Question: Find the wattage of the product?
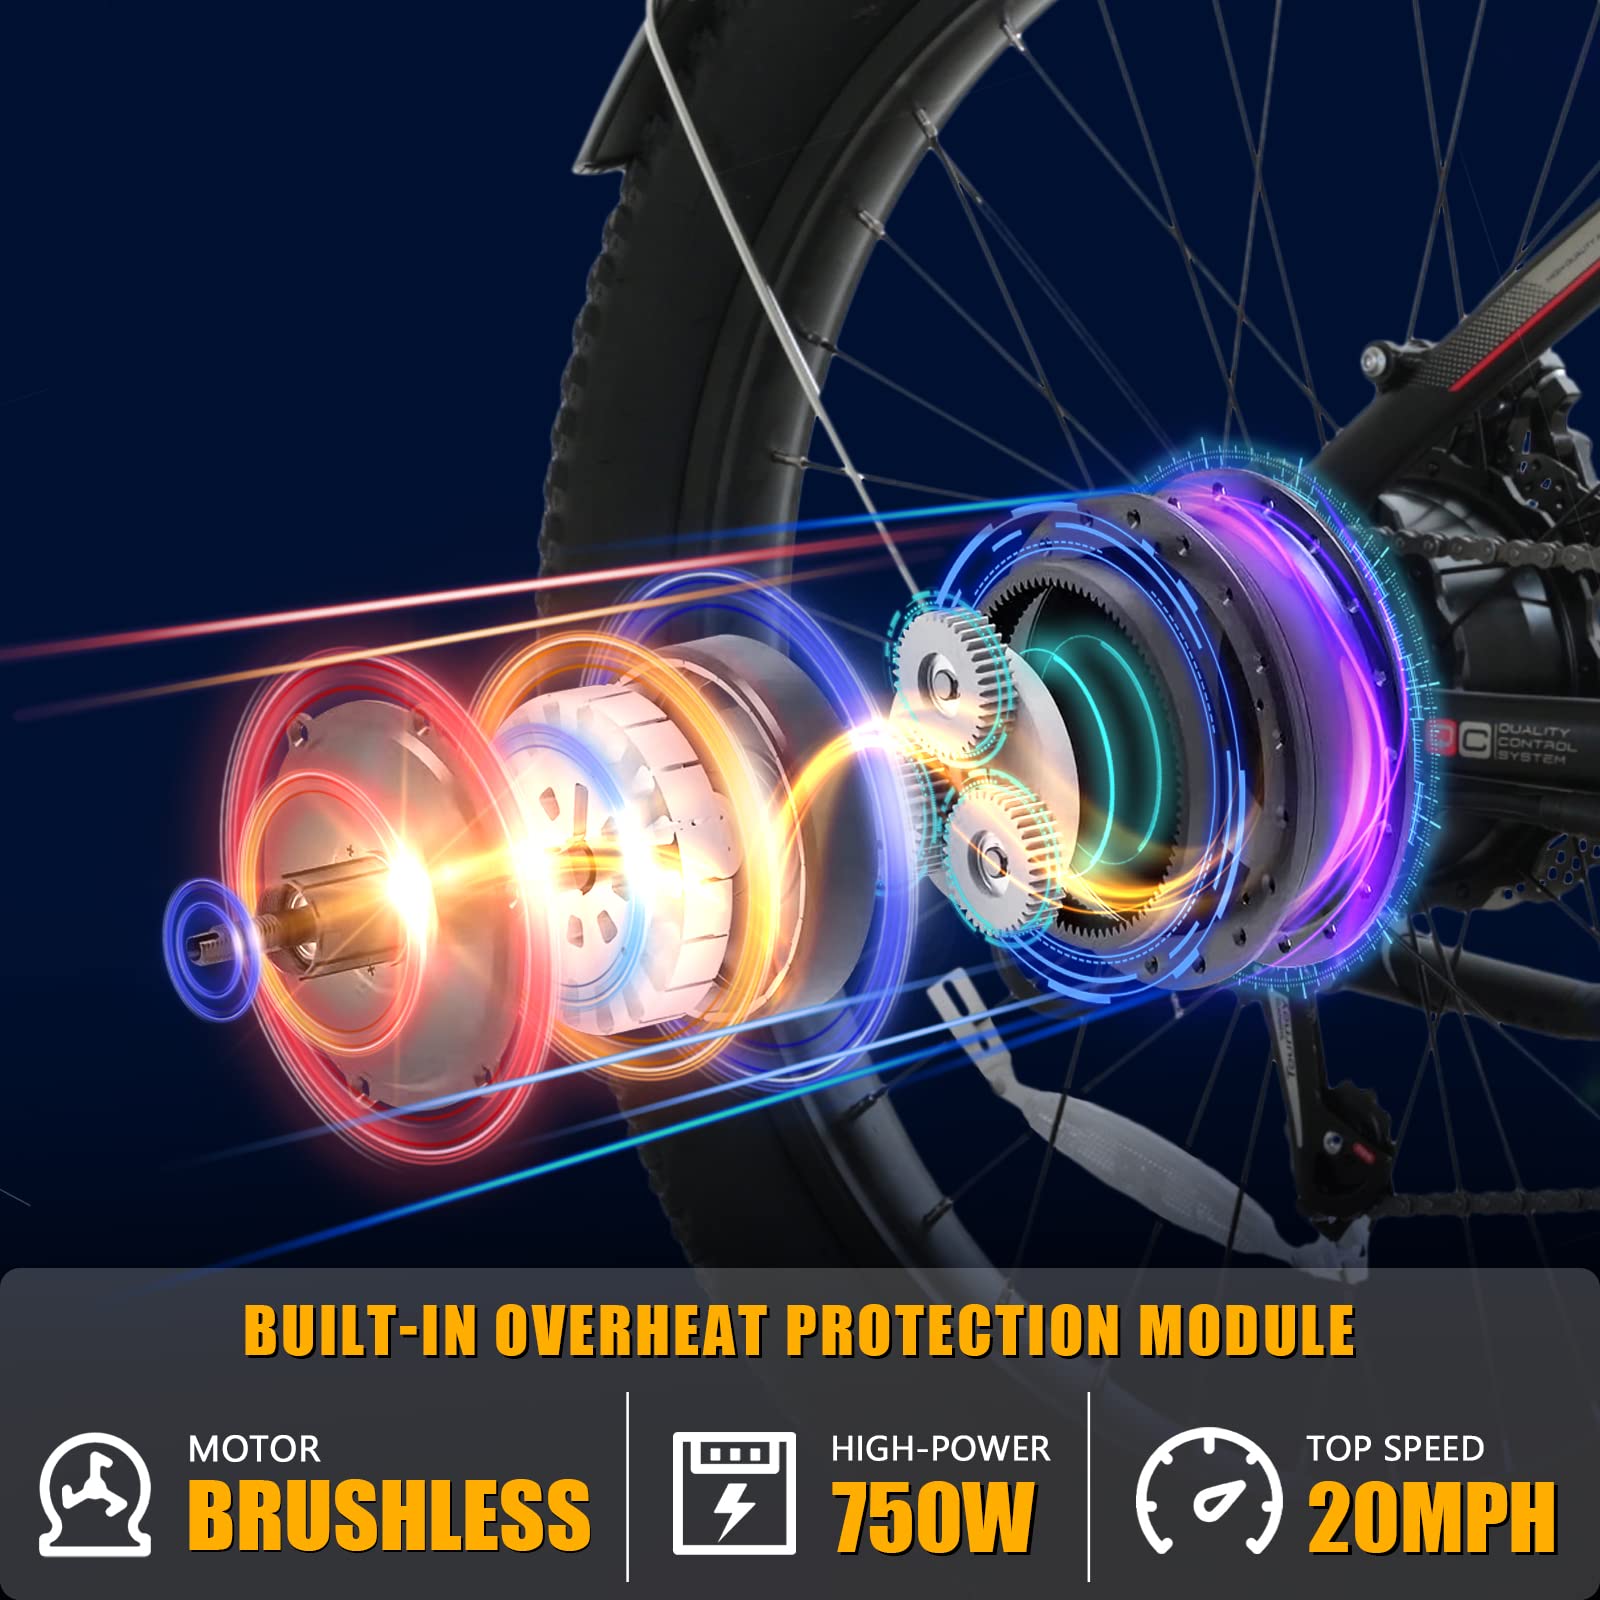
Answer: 750.0 watt